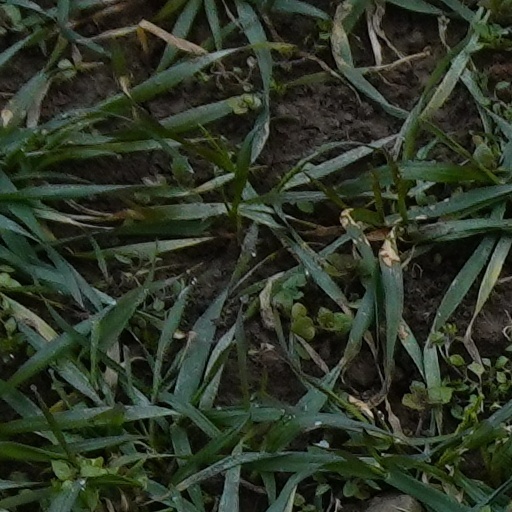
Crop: wheat